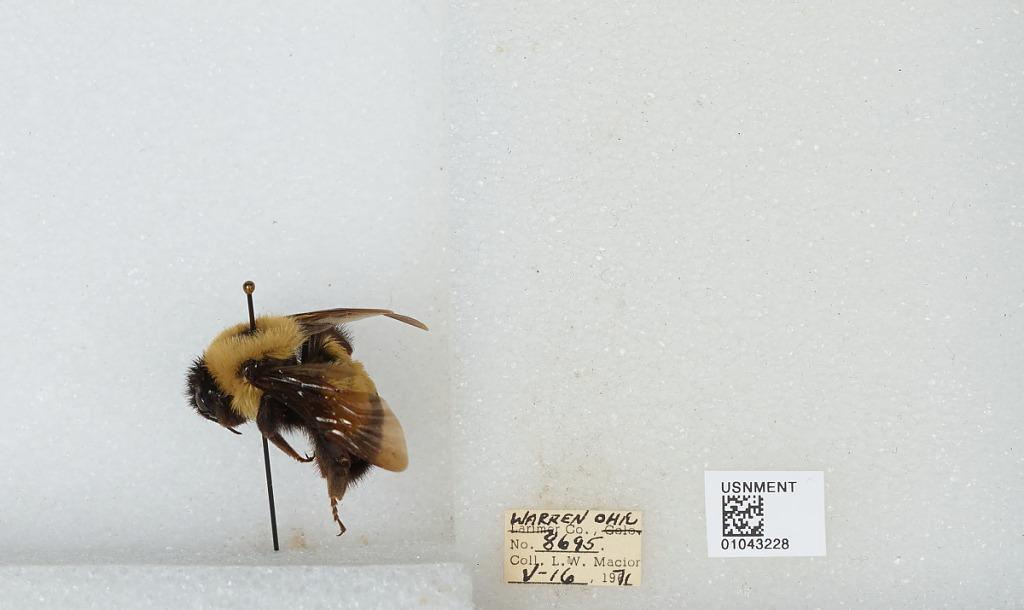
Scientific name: Bombus (Bombus) affinis Cresson
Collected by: L. Macior
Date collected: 1971-5-16
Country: United States
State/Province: Ohio
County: Warren
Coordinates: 39.4242, -84.1856